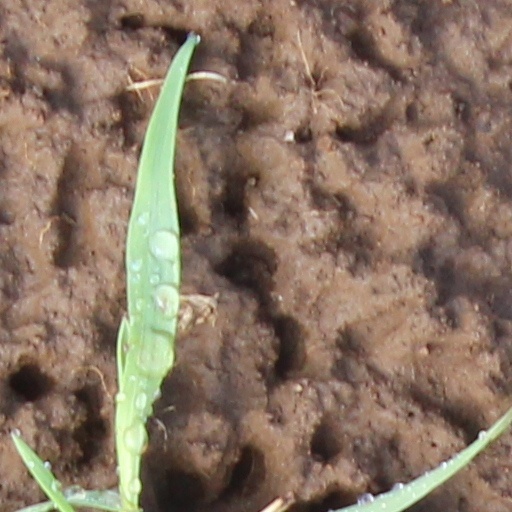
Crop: wheat